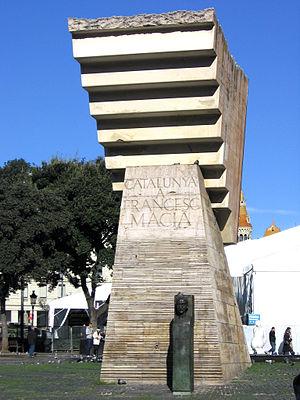
Francesc Macià i Llussà, est un militaire et homme politique catalan, né le 21 octobre 1859 à Vilanova i la Geltrú et mort le 25 décembre 1933 à Barcelone.